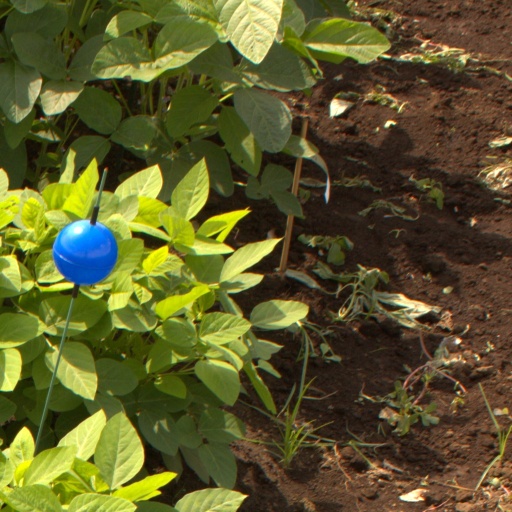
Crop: soybean